LGBTQ culture in Australia

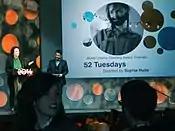
Sophie Hyde during the "52 Tuesdays" screening at the Sundance Film Festival.

"52 Tuesdays" is a 2013 drama and personal growth film directed by Sophie Hyde. The film focuses on a teenage girl dealing with the gender transition of one of her parents. It was screened at the 2014 Sundance Film Festival, where it was nominated for the Grand Jury Prize, and won the Best Director Award. Over the next year, it received numerous awards and critical acclaim worldwide.